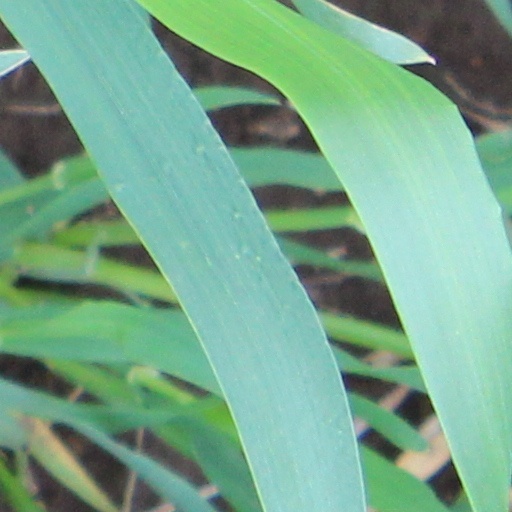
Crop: wheat